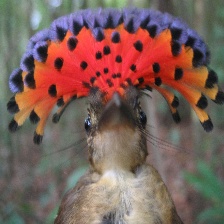
Species: ROYAL FLYCATCHER
Scientific name: ONYCHORHYNCHUS